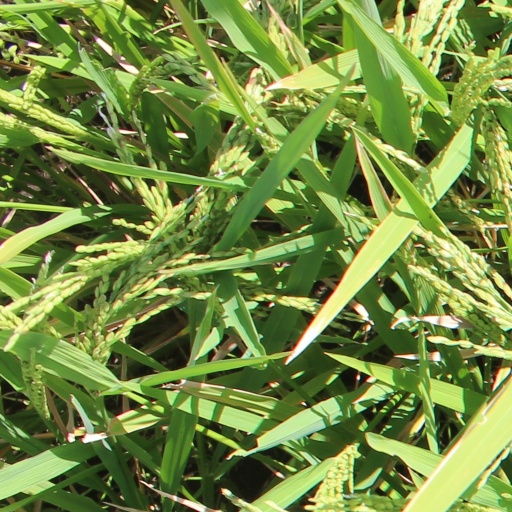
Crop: rice